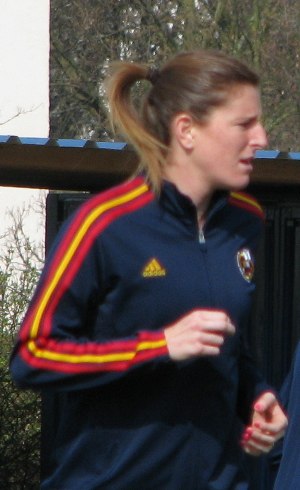
Spaniens kvindefodboldlandshold / Statistik / Hattrick
Adriana Martin har scoret 4 hattrick med Spanien i sin karriere.
Spaniens kvindefodboldlandshold repræsenterer Spanien i international kvindefodbold.